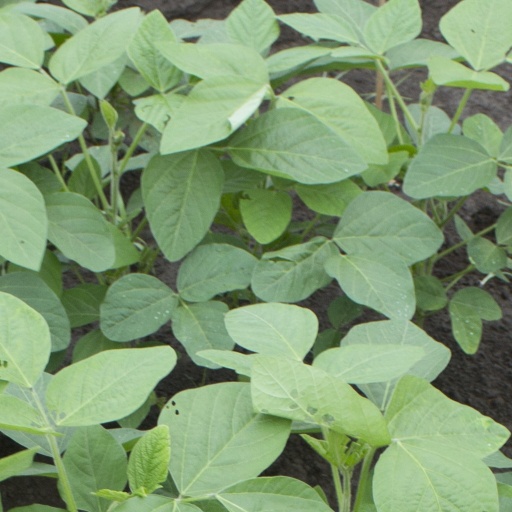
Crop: soybean